Francisco Oller

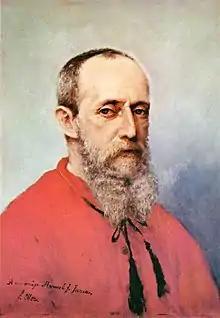
Francisco Oller portrait, c. 1892

Oller spent nearly two decades in Europe working alongside the pioneers of Impressionism, and, through his travels, participated in a vibrant exchange of aesthetic ideas, forging his own brand of international modernism while engaging social issues unique to the Caribbean. During his three trips to Paris, Oller affiliated himself with Paul Cézanne, fellow Caribbean artist Camille Pissarro (born in St. Thomas), and other members of the Impressionist and Post-Impressionist movements.